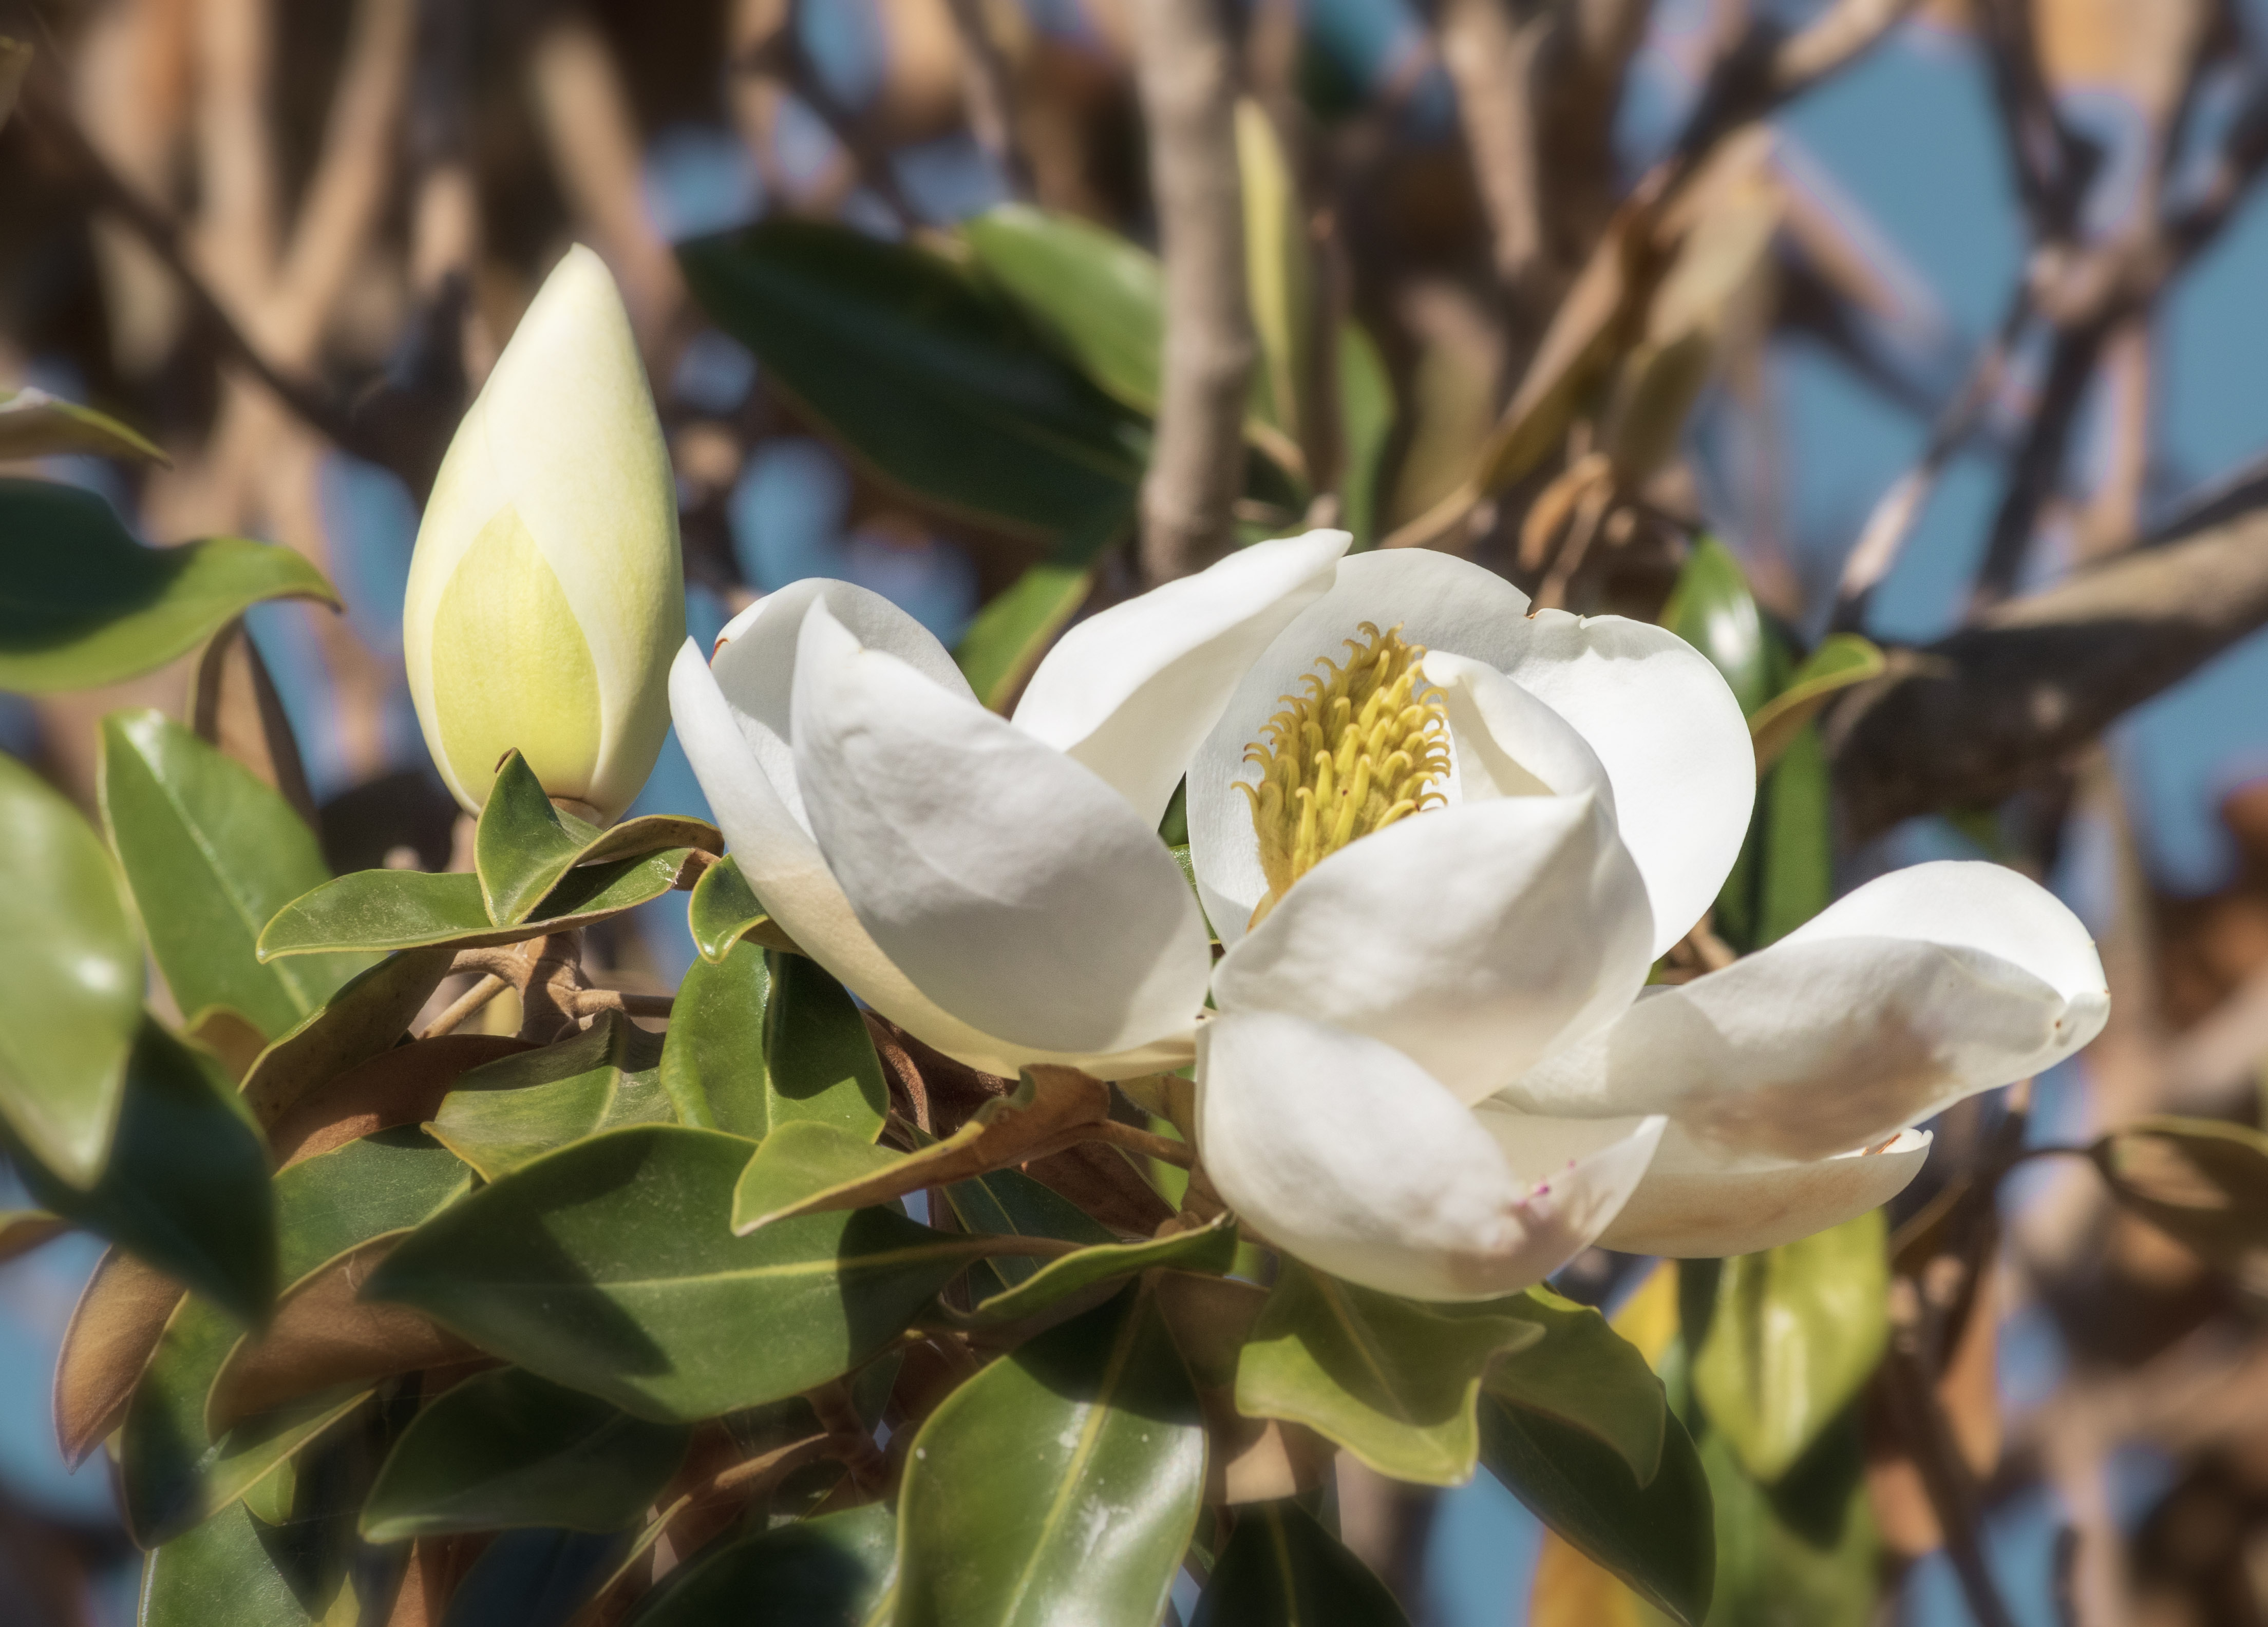
white, magnolia, flower, plant, petal, terrestrial plant, flowering plant, twig, tree, blossom, event, wildflower, lily family